Chiara Rebagliati

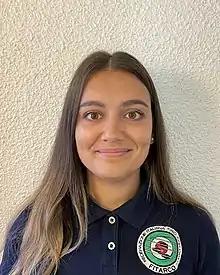

Chiara Rebagliati (born 23 January 1997) is an Italian archer. She won the gold medal in the women's recurve event at the 2022 World Games held in Birmingham, Alabama, United States. She competed in the women's individual, women's team and mixed team events at the 2020 Summer Olympics held in Tokyo, Japan. She studied at University of Insubria.